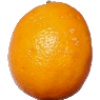
Label: lemon_meyer